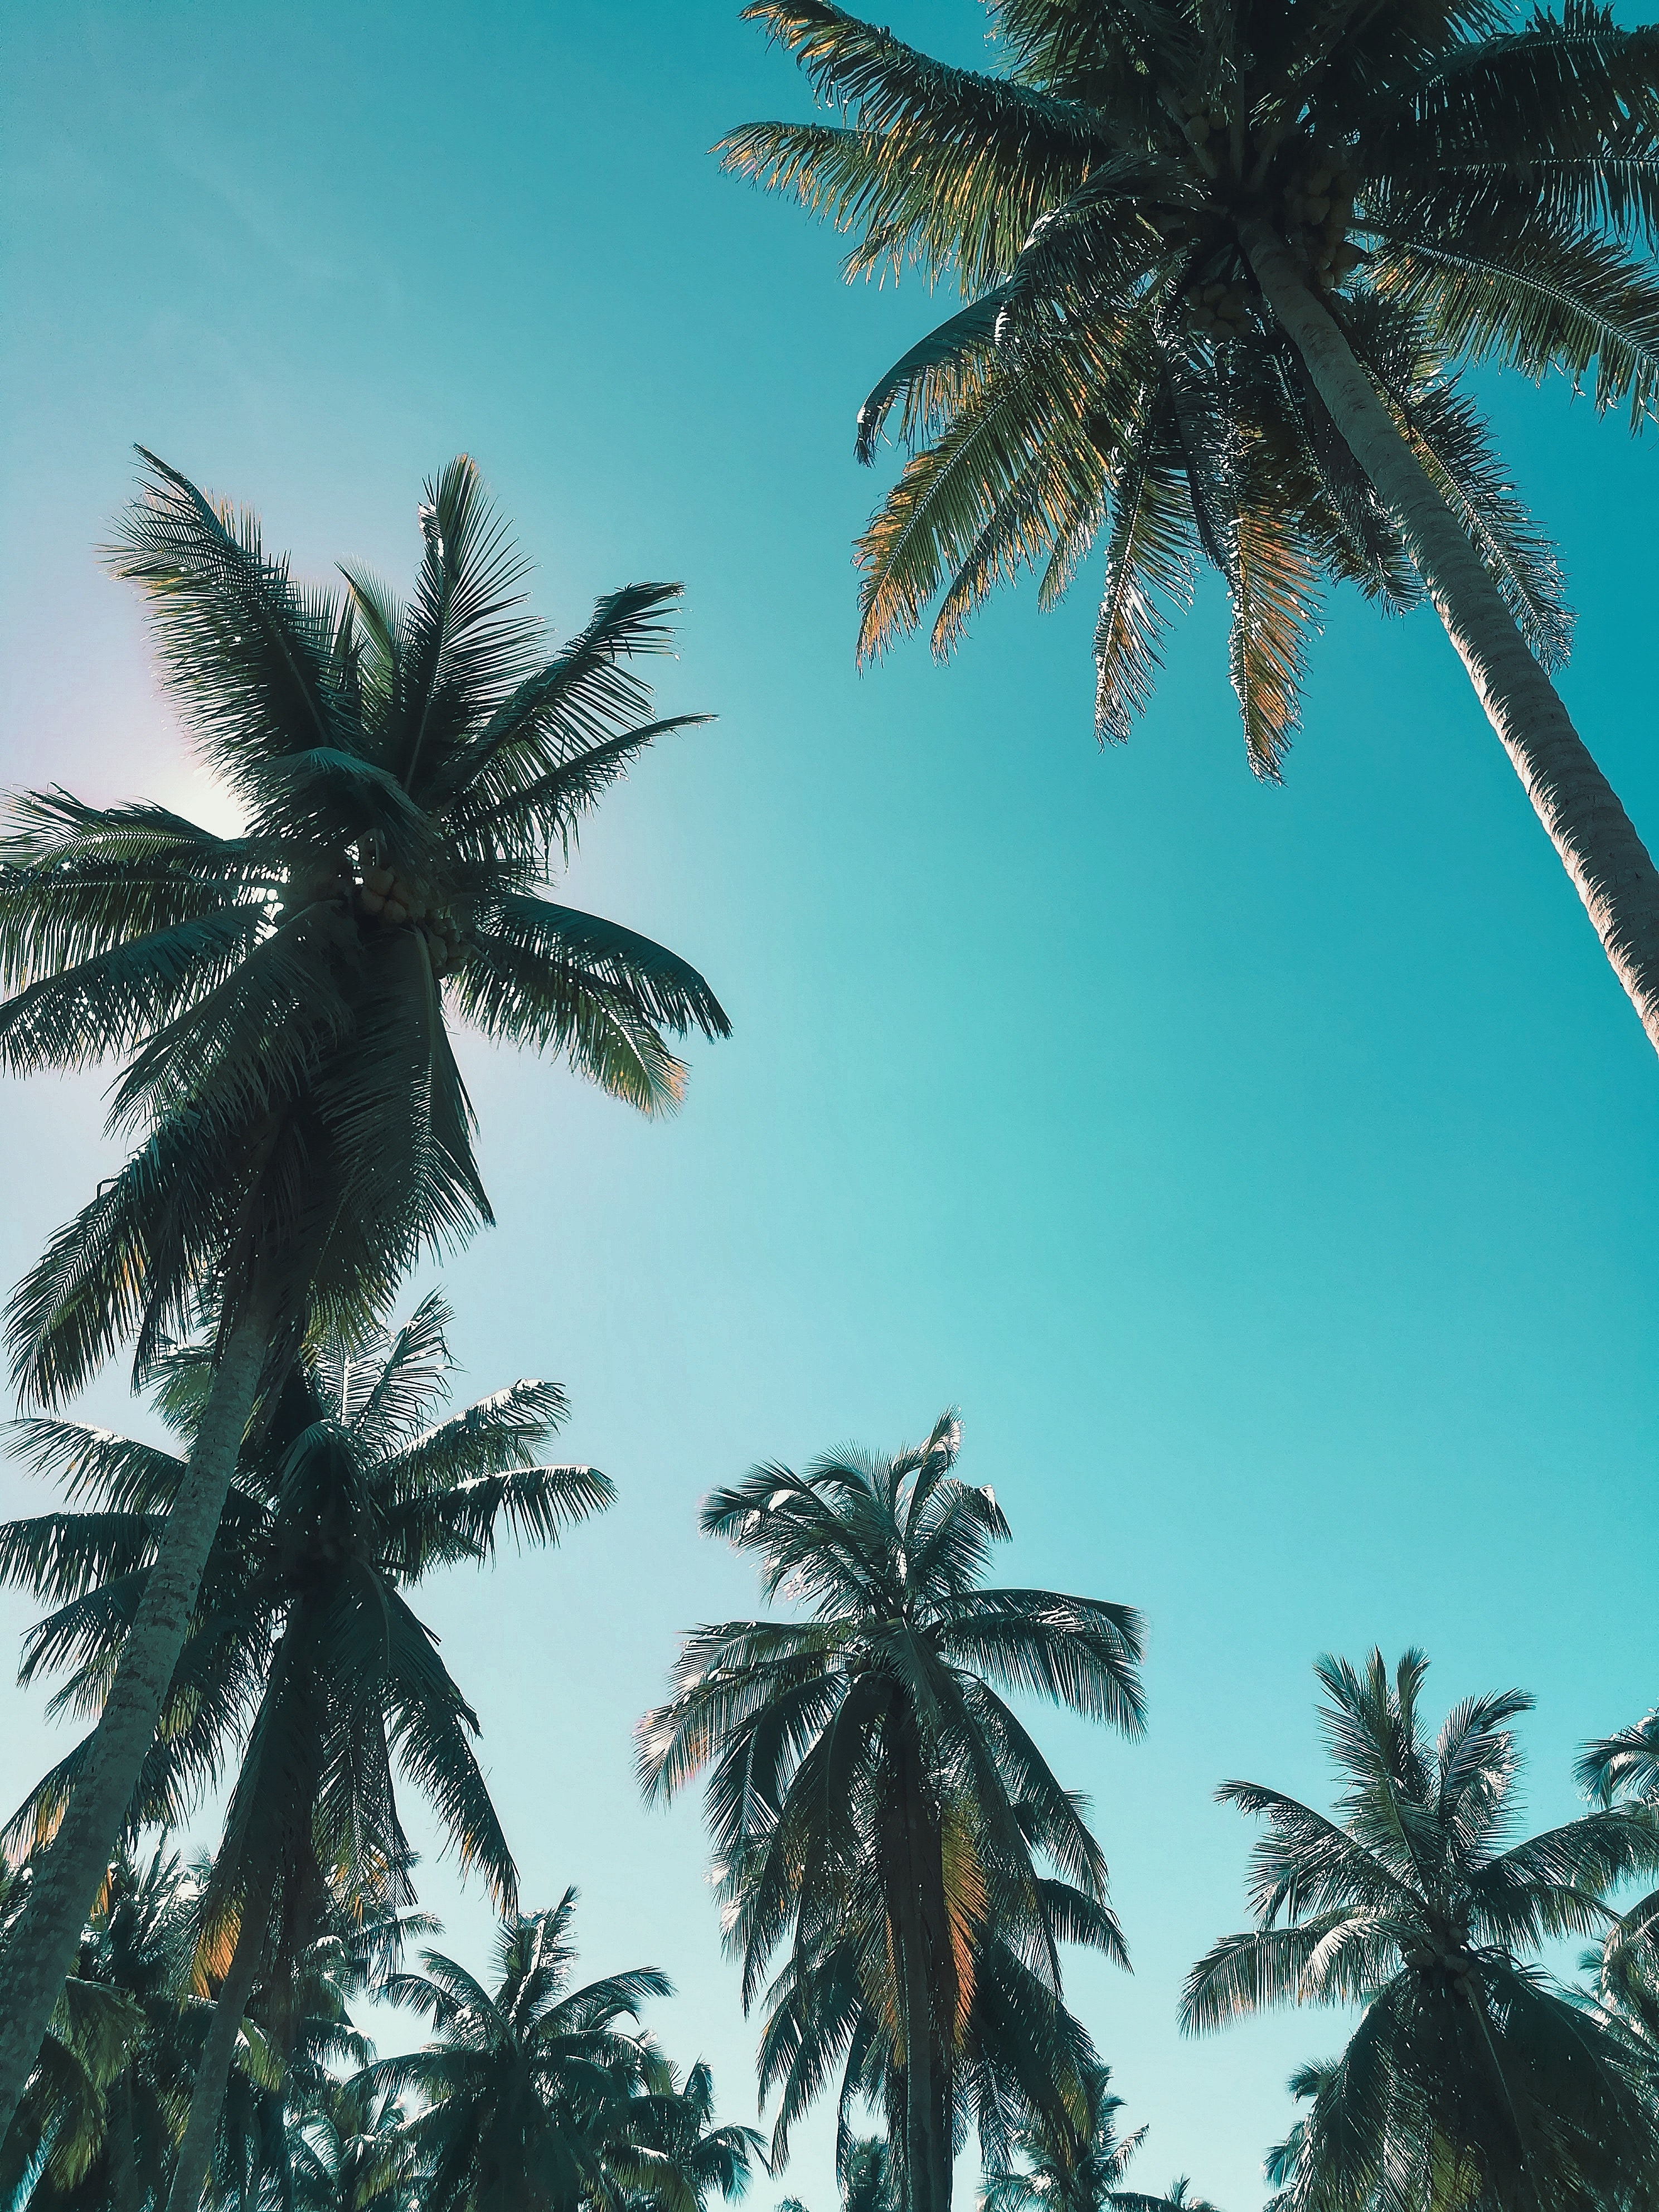
tree, sky, palm tree, arecales, elaeis, coconut, woody plant, plant, daytime, attalea speciosa, date palm, tropics, borassus flabellifer, Desert Palm, terrestrial plant, Roystonea, caribbean, vacation, fruit